Macchi M.15

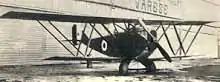

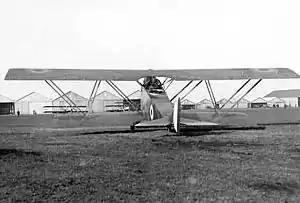

The Macchi M.15 was an Italian reconnaissance aircraft, bomber and trainer, designed by Alessandro Tonini and Piero Bergonzi and built by Macchi.